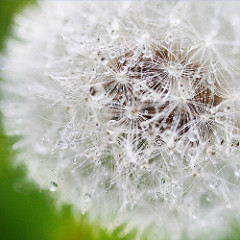
Flower: dandelion